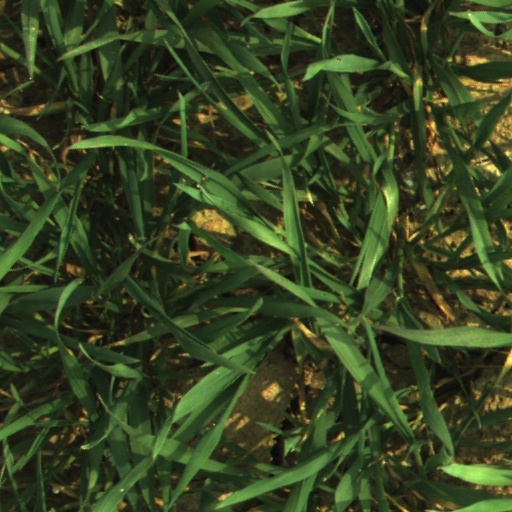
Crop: wheat